Manohar Joshi

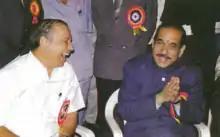
Joshi with former BCCI vice-president Dnyaneshwar Agashe.

Joshi became the first non-Congress Chief Minister of Maharashtra when the Shiv Sena-Bharatiya Janata Party (BJP) coalition came to power in 1995. Technically, Sharad Pawar led the first non-Congress government in Maharashtra in 1978 as a member of Socialist Indian National Congress.